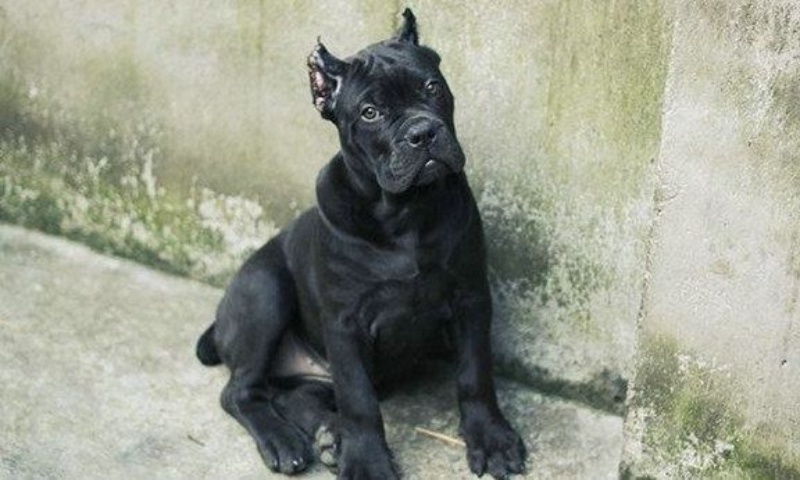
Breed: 253-n000105-Cane_Carso